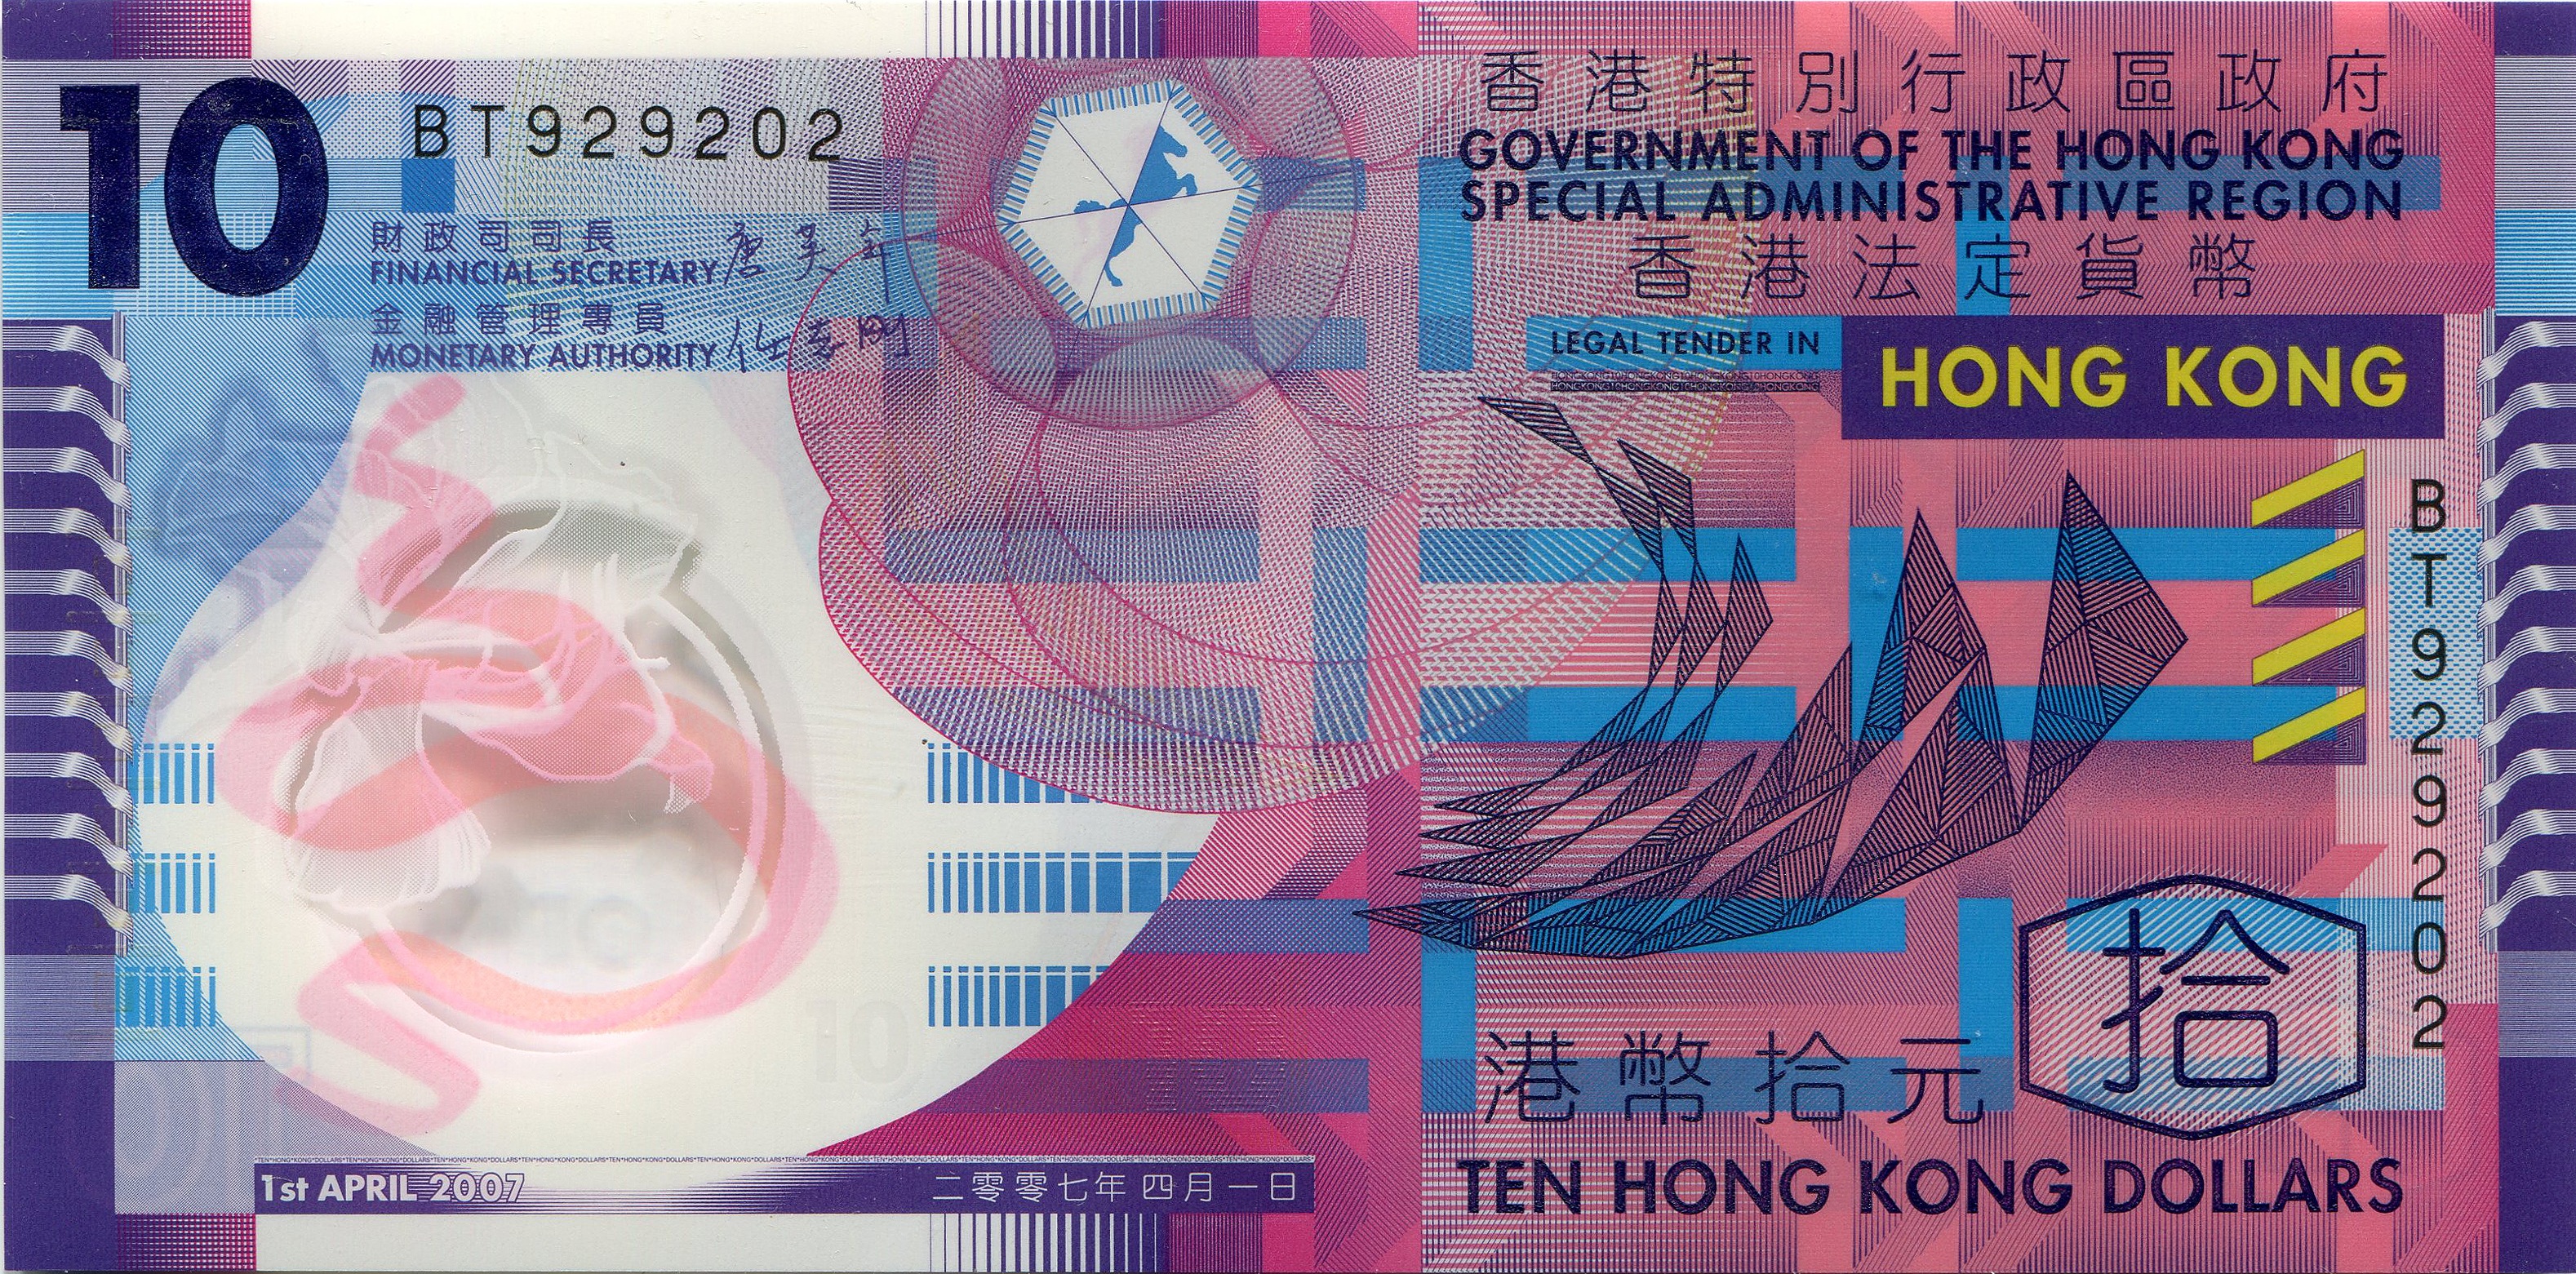
advertising, paper, cash, currency, banknote, dollar bill, polymer money